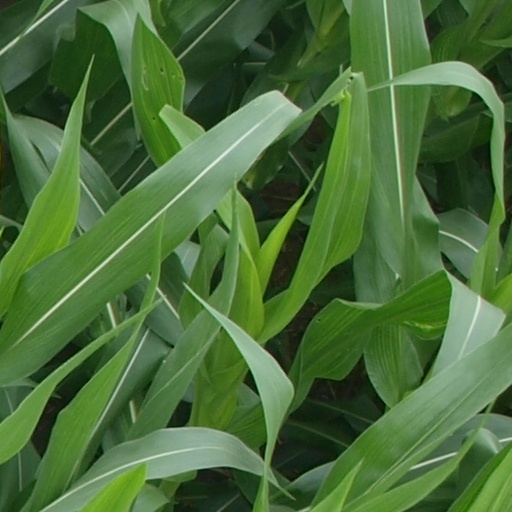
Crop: maize; corn